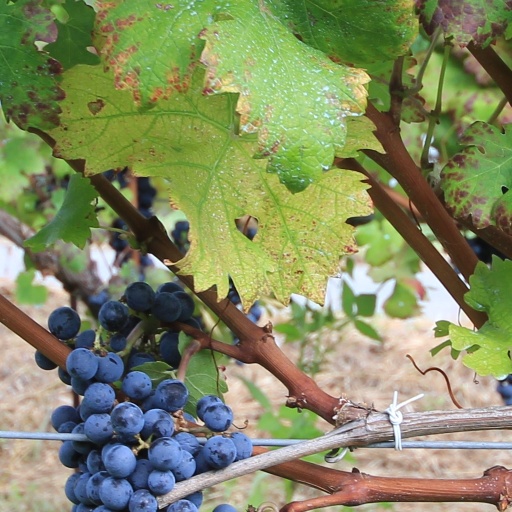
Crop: grape